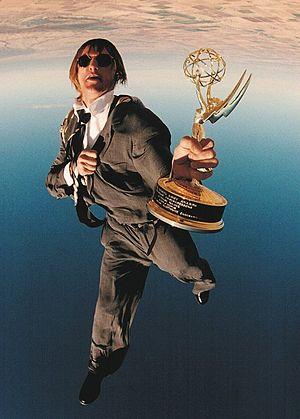
Olav Zipser est multiple champion du monde, entraîneur de nombreux champions du monde, lauréat du prix « Sports Emmy Award » et pionnier du parachutisme moderne.